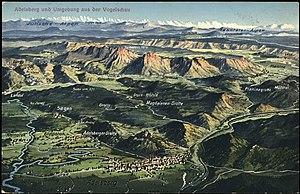
Le col de Postojna est un col dans le nord des Alpes dinariques, à proximité de la ville de Postojna en Slovénie. Culminant à 606 m d'altitude, le seuil permet une liaison facile entre le Littoral slovène sur la côte Adriatique, la péninsule d'Istrie et le port de Trieste, au sud-ouest, et la région de Carniole-Intérieure et la capitale Ljubljana, au nord-est.